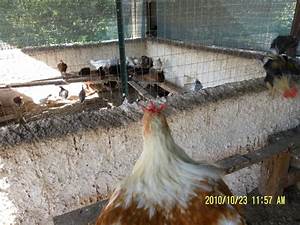
Label: chicken